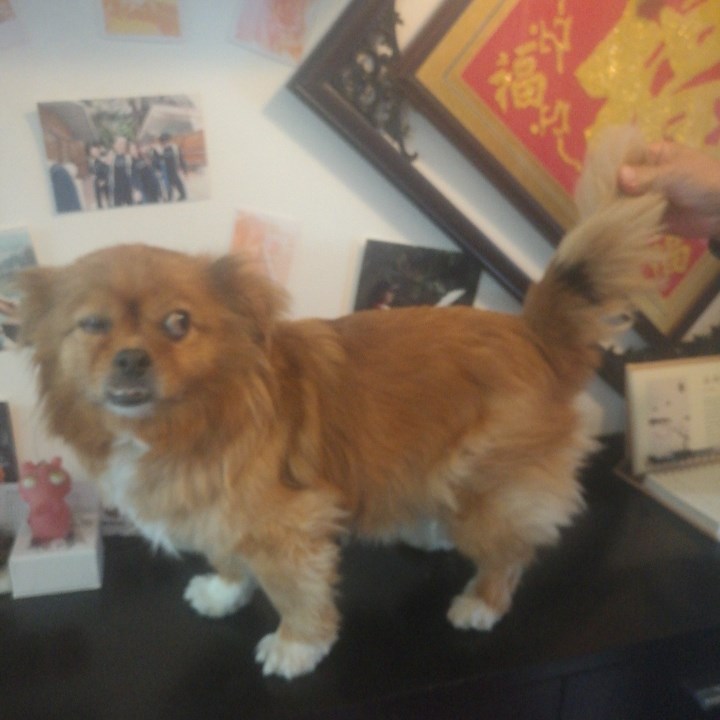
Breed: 806-n000129-papillon